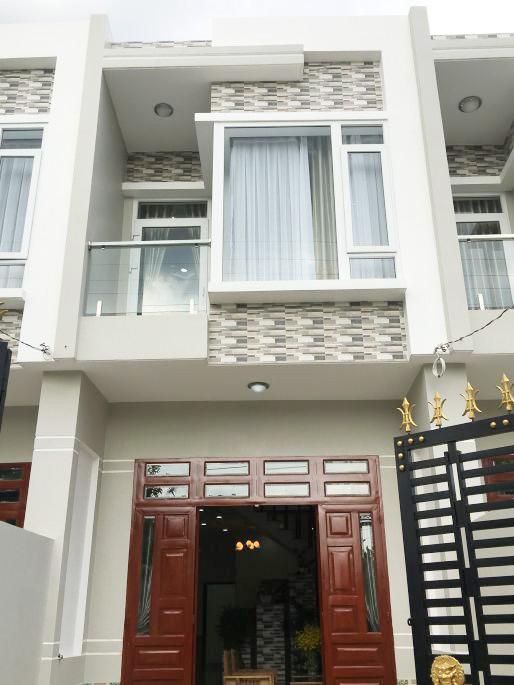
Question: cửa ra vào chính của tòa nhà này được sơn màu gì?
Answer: cửa ra vào chính của tòa nhà này được sơn màu nâu